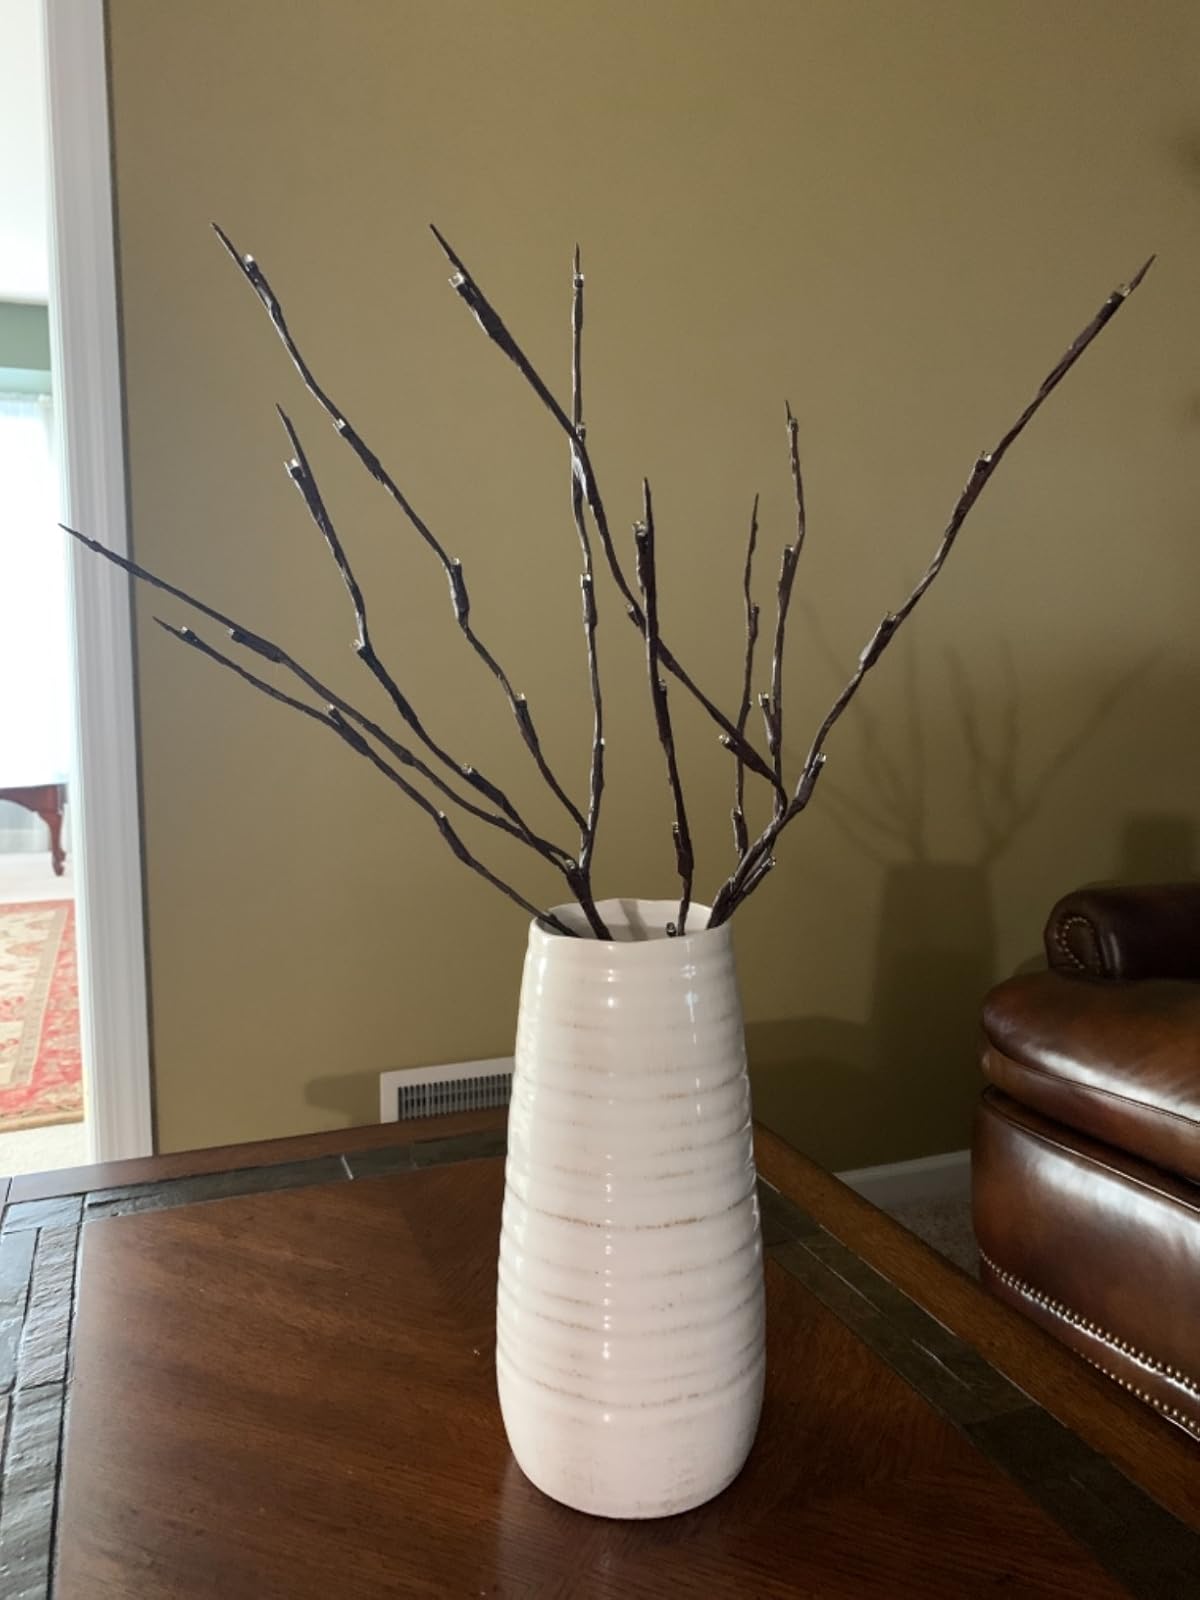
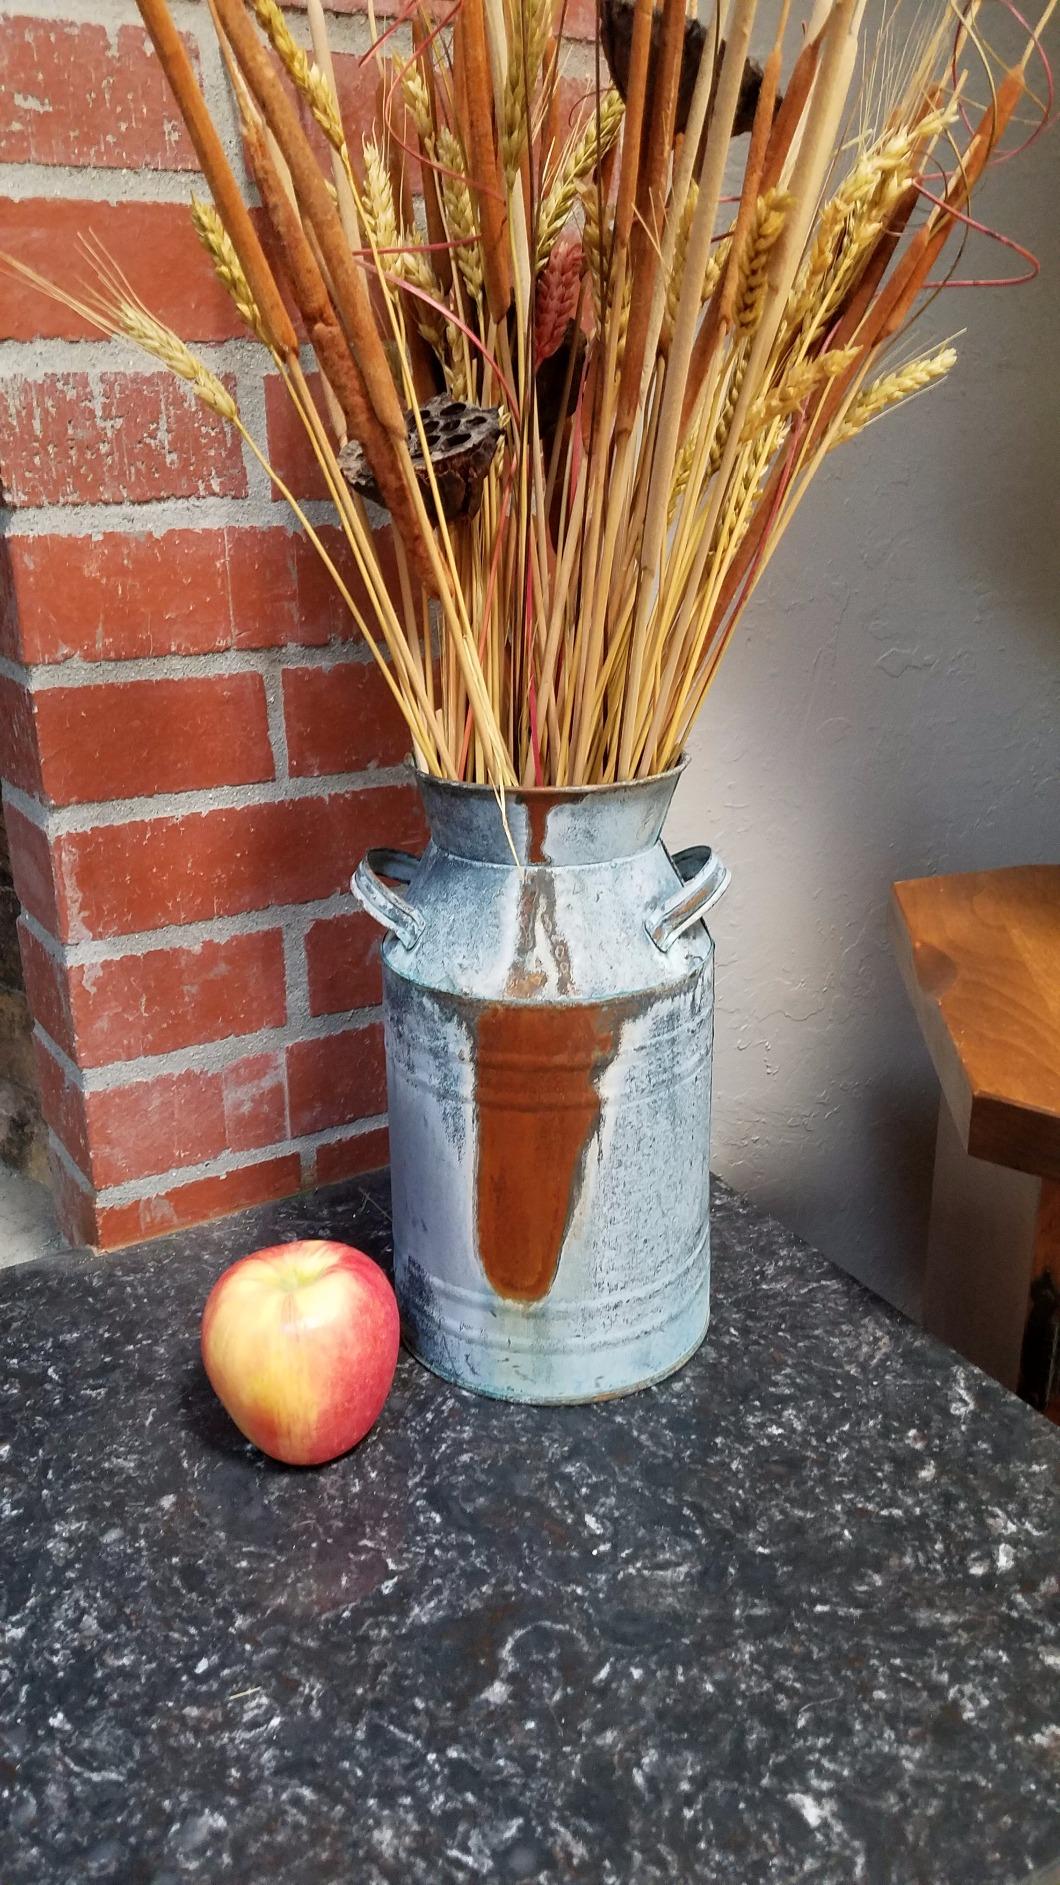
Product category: vase
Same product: no